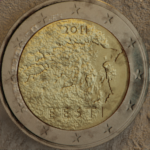
Coin value: 2euro
Country: et
Edition: standard